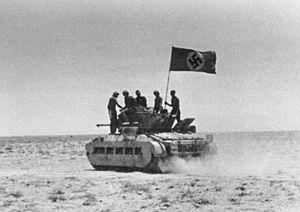
Le Deutsches Afrikakorps était le quartier général commandant les divisions allemandes de panzers dans les déserts de Libye et d'Égypte occidentale, puis en Tunisie, pendant la Seconde Guerre mondiale. Peu à peu, le nom Afrikakorps engloba le QG et les unités militaires qui lui étaient rattachées.